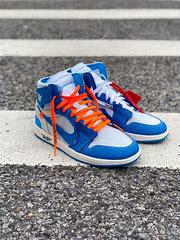
Brand: Jordan
Model: Off-White